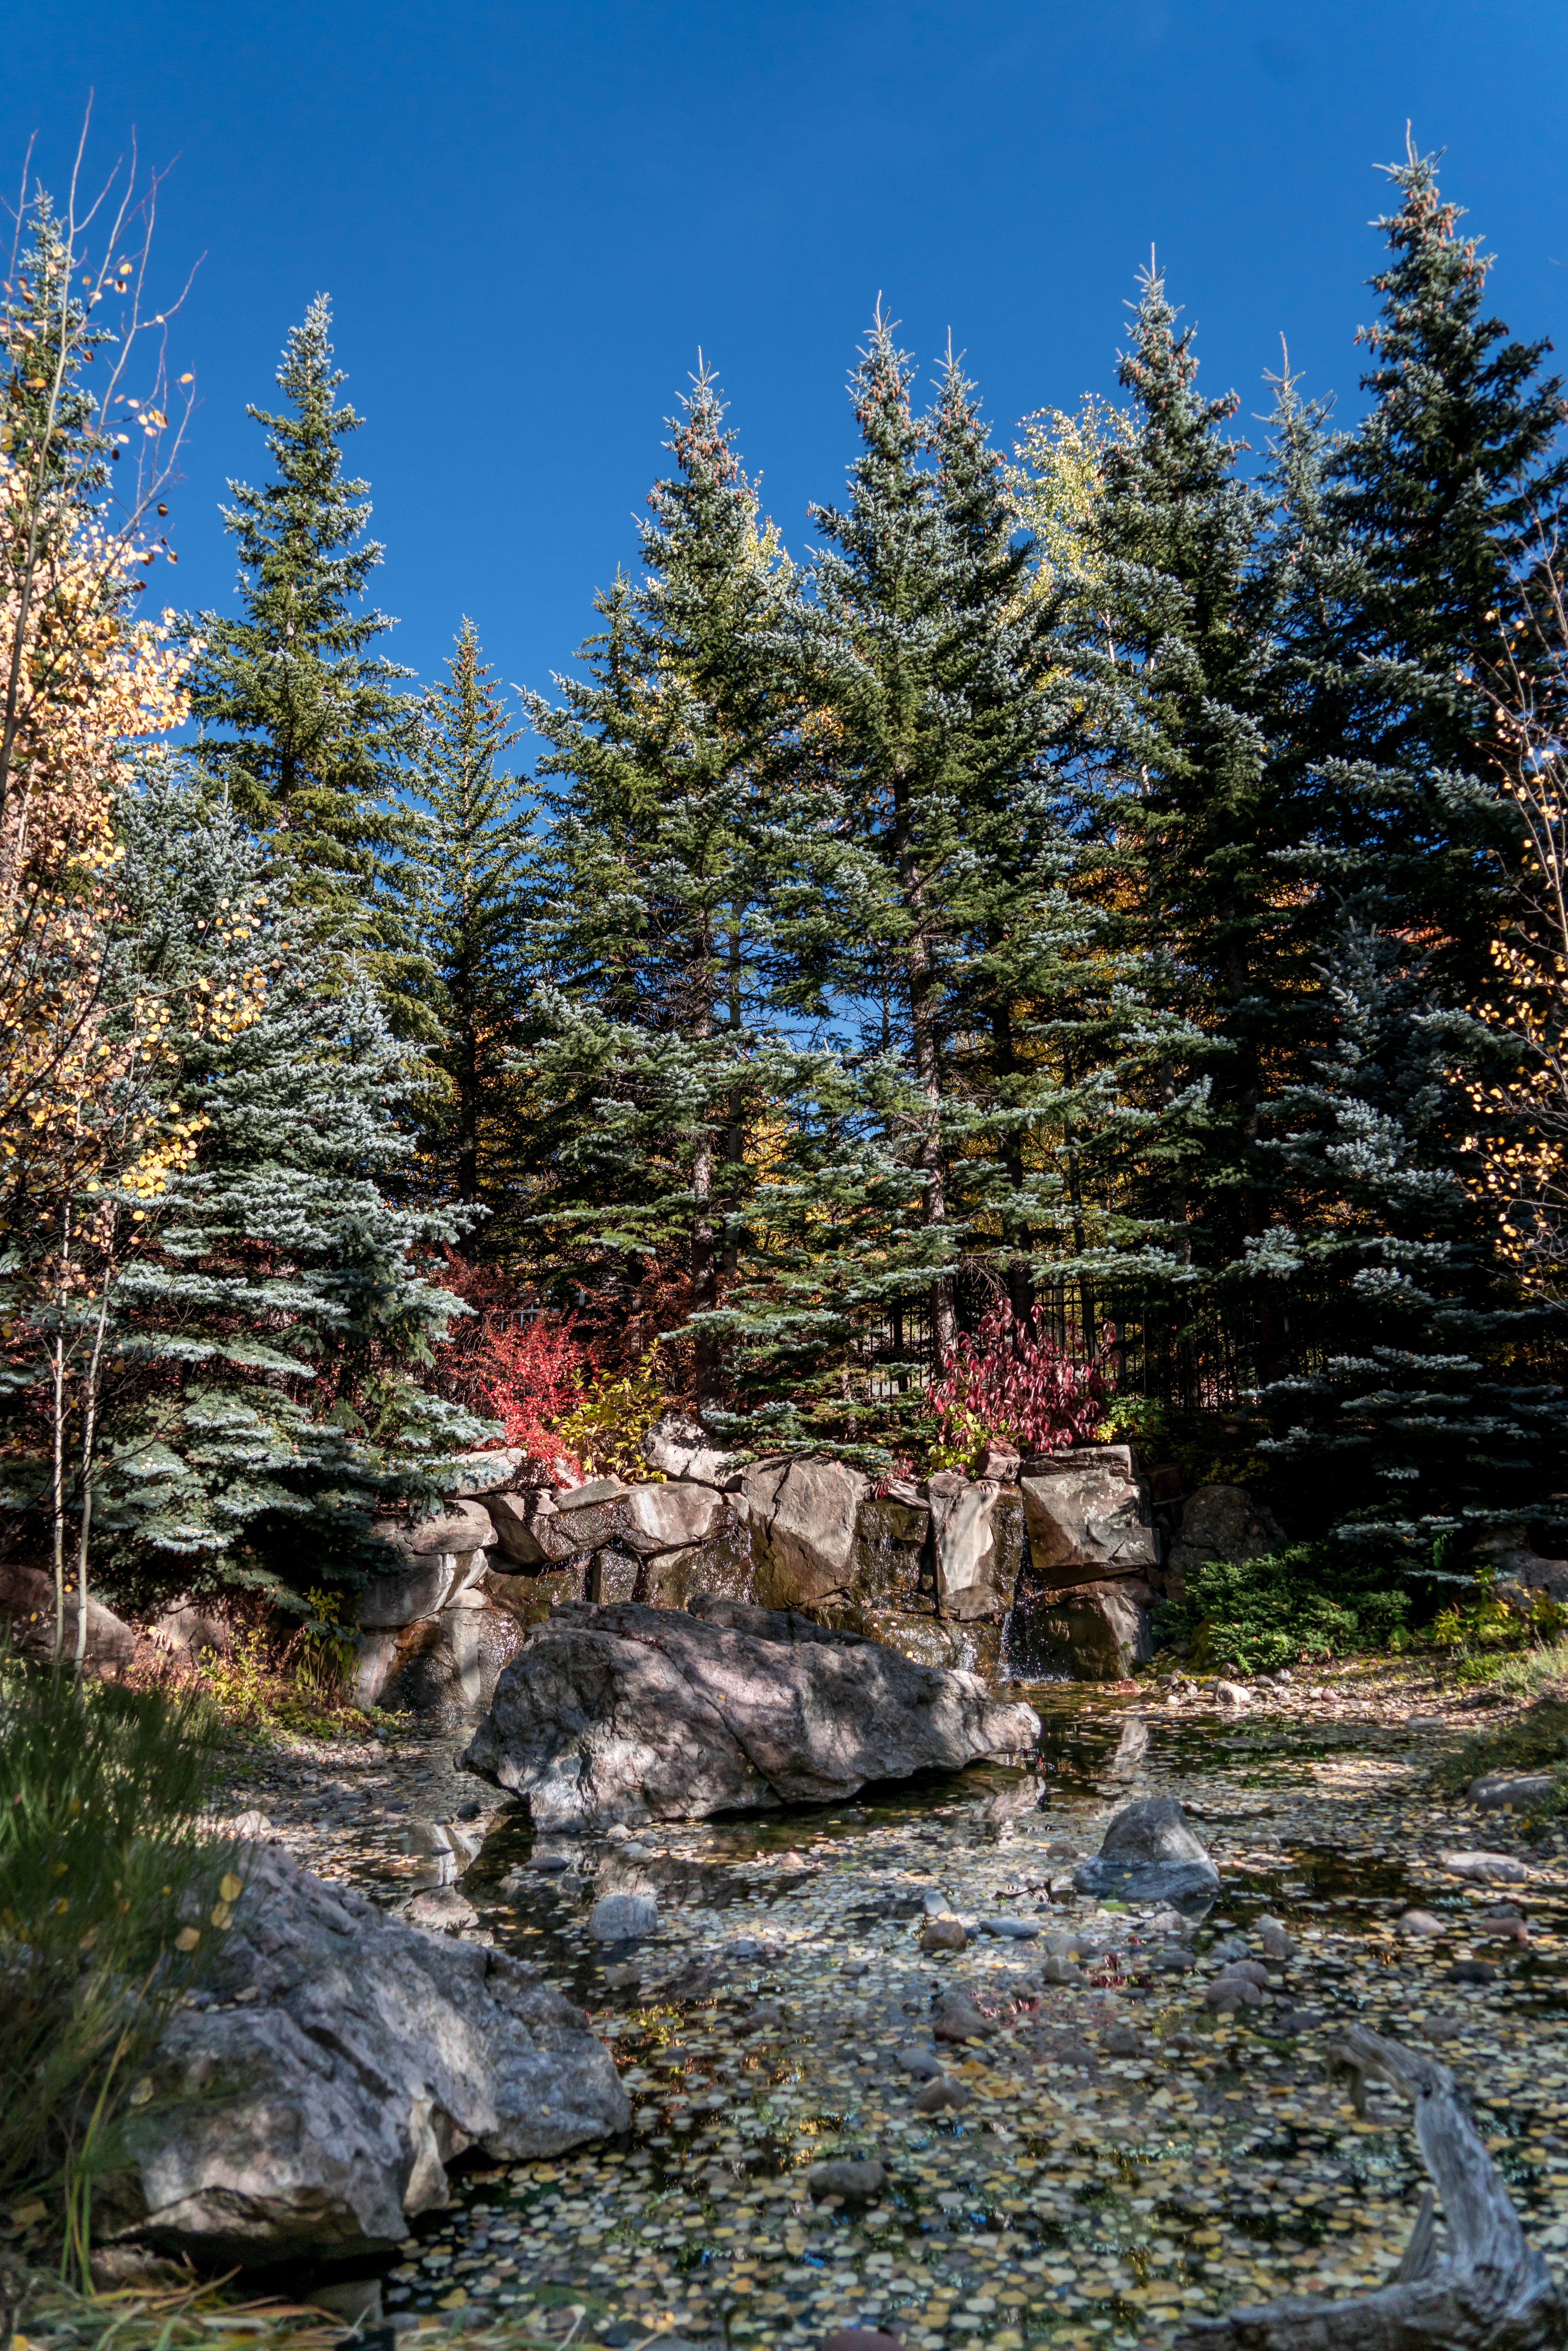
landscape, tree, nature, forest, outdoor, rock, wilderness, branch, mountain, winter, plant, leaf, lake, pond, foliage, stream, scenic, autumn, park, scenery, usa, fir, season, conifer, rocks, spruce, colorado, woodland, habitat, larch, ecosystem, vail, colorado mountains, biome, natural environment, woody plant, temperate coniferous forest